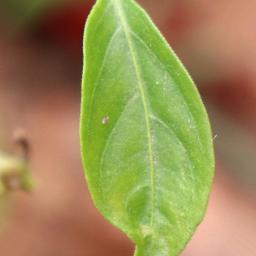
Label: healthy